Zytglogge

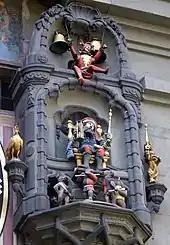
Zytglogge bellworks

The great hour bell, cast by Johann Reber, has remained unchanged since the tower's reconstruction in 1405. It has a diameter of , a weight of and rings with a nominal tone of "e"'. The inscription on the bell reads, in Latin: "In the October month of the year 1405 I was cast by Master John called Reber of Aarau. I am vessel and wax, and to all I tell the hours of the day."